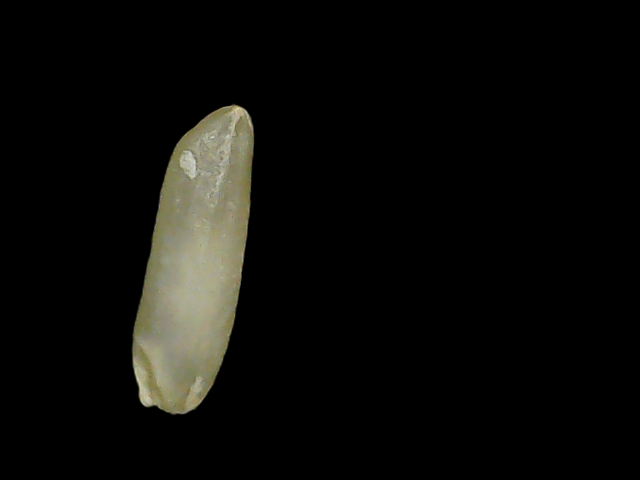
Rice variety: Binadhan19